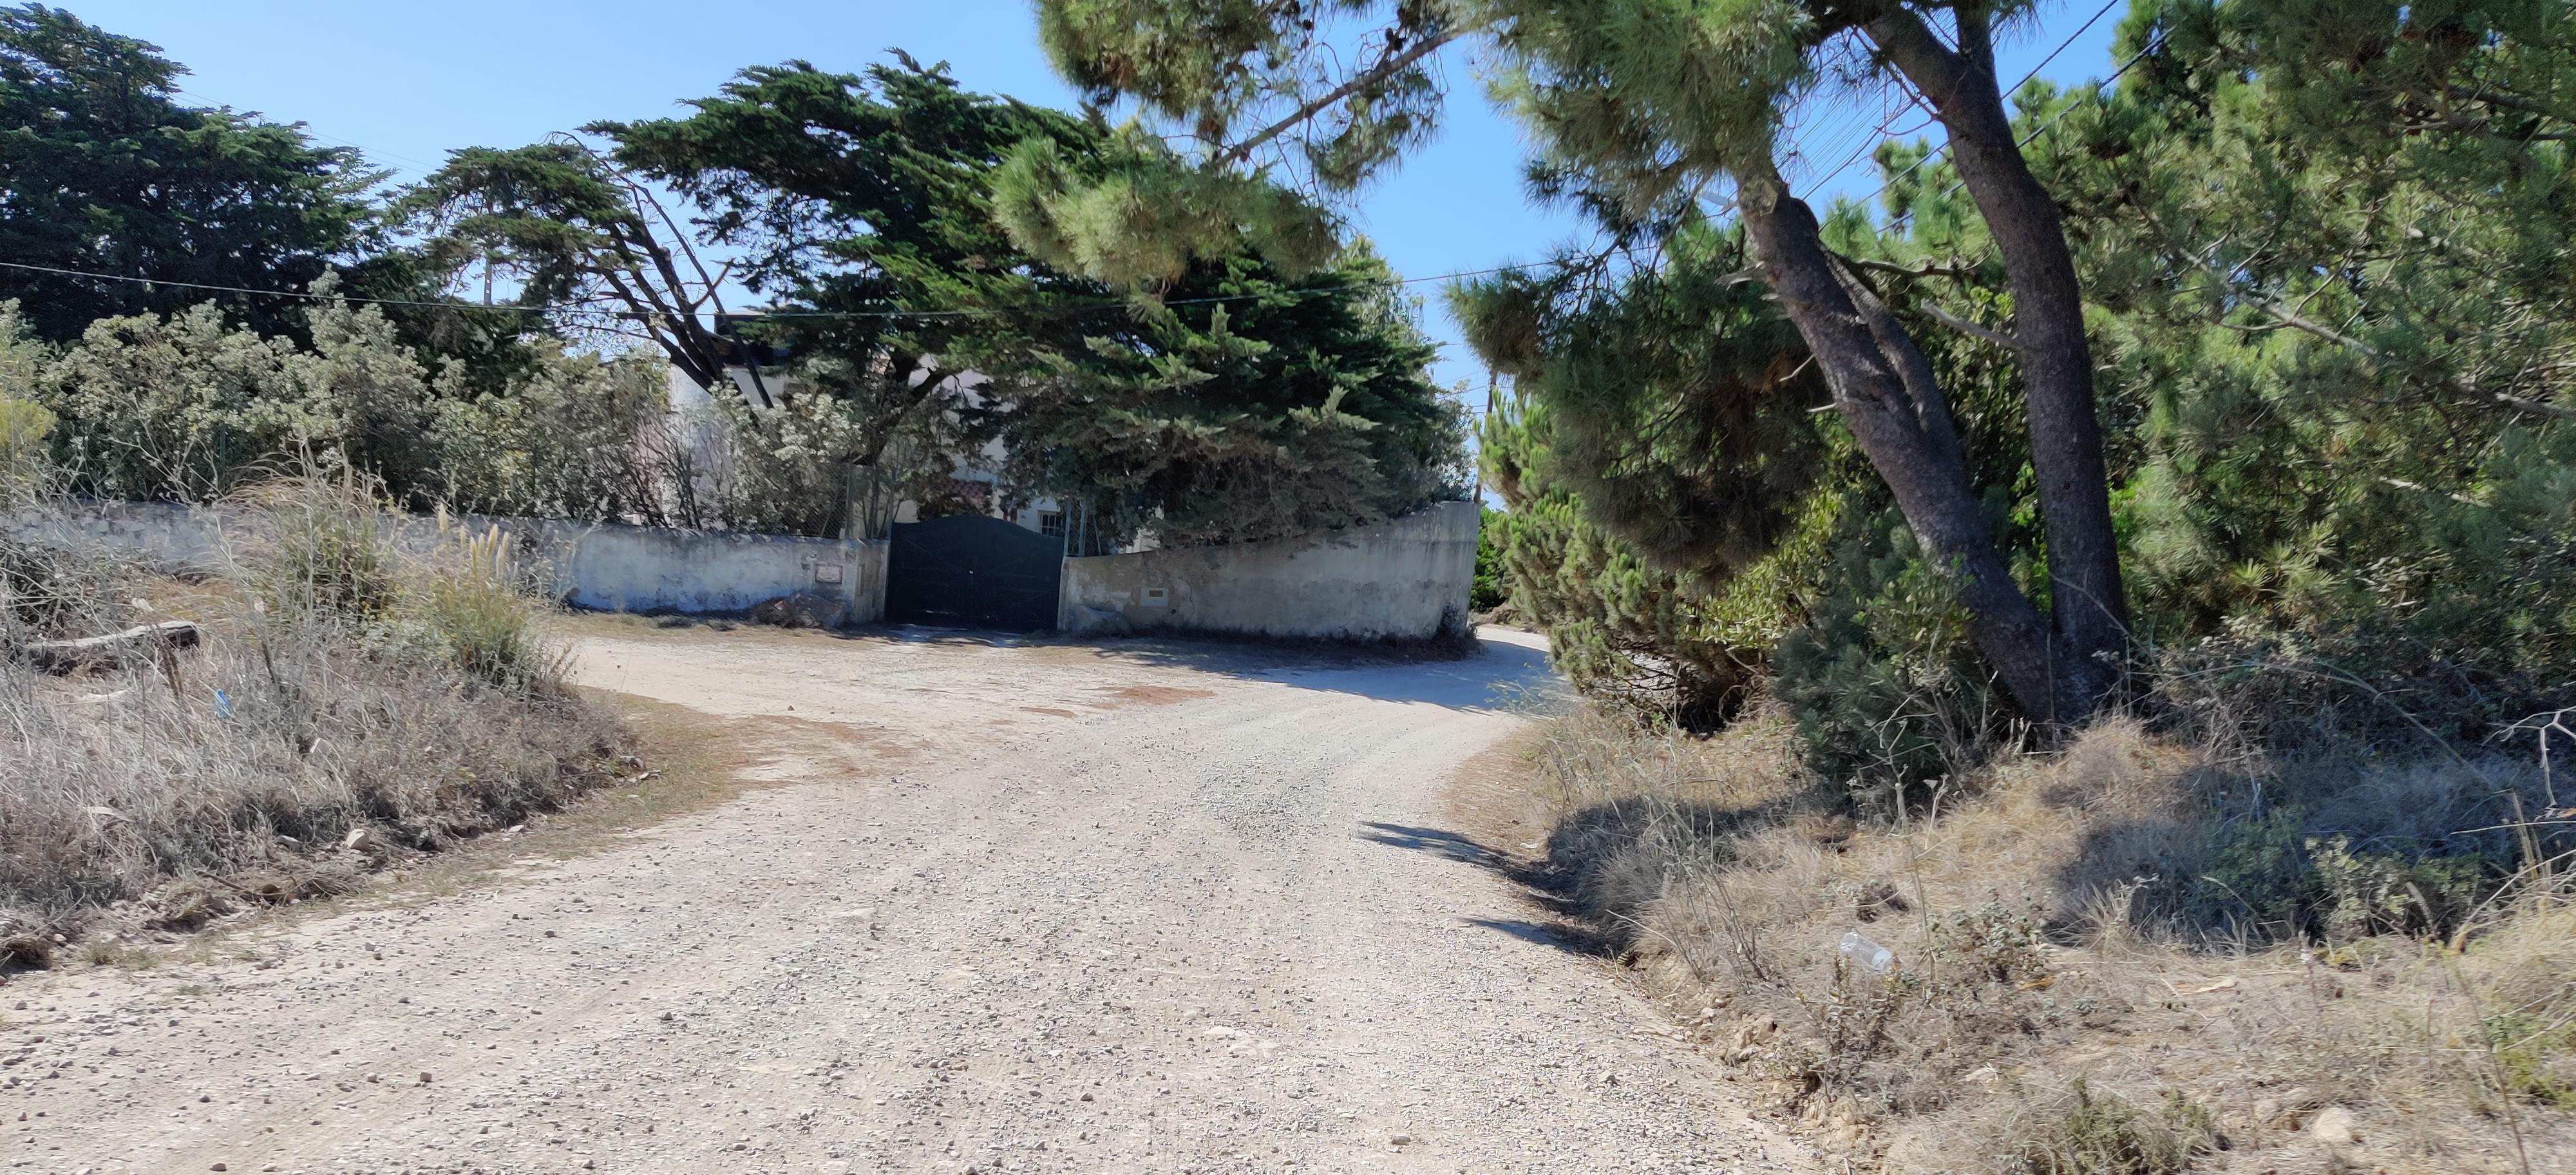
Object: Unlabeled litter (Unlabeled litter)

Object: Clear plastic bottle (Bottle)